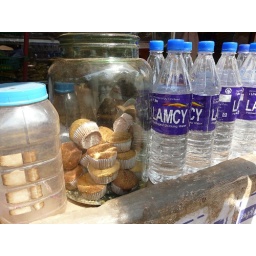
cup cake in india